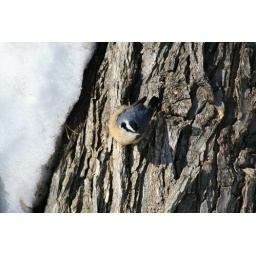
Small bird on a tree in Wascana Park. Not sure what type of bird it was.